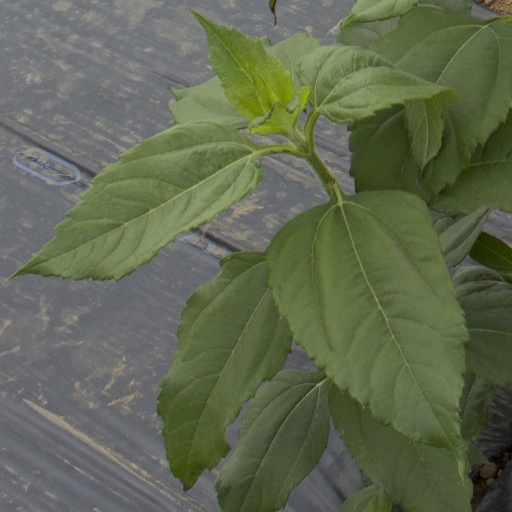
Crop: Jerusalem artichoke